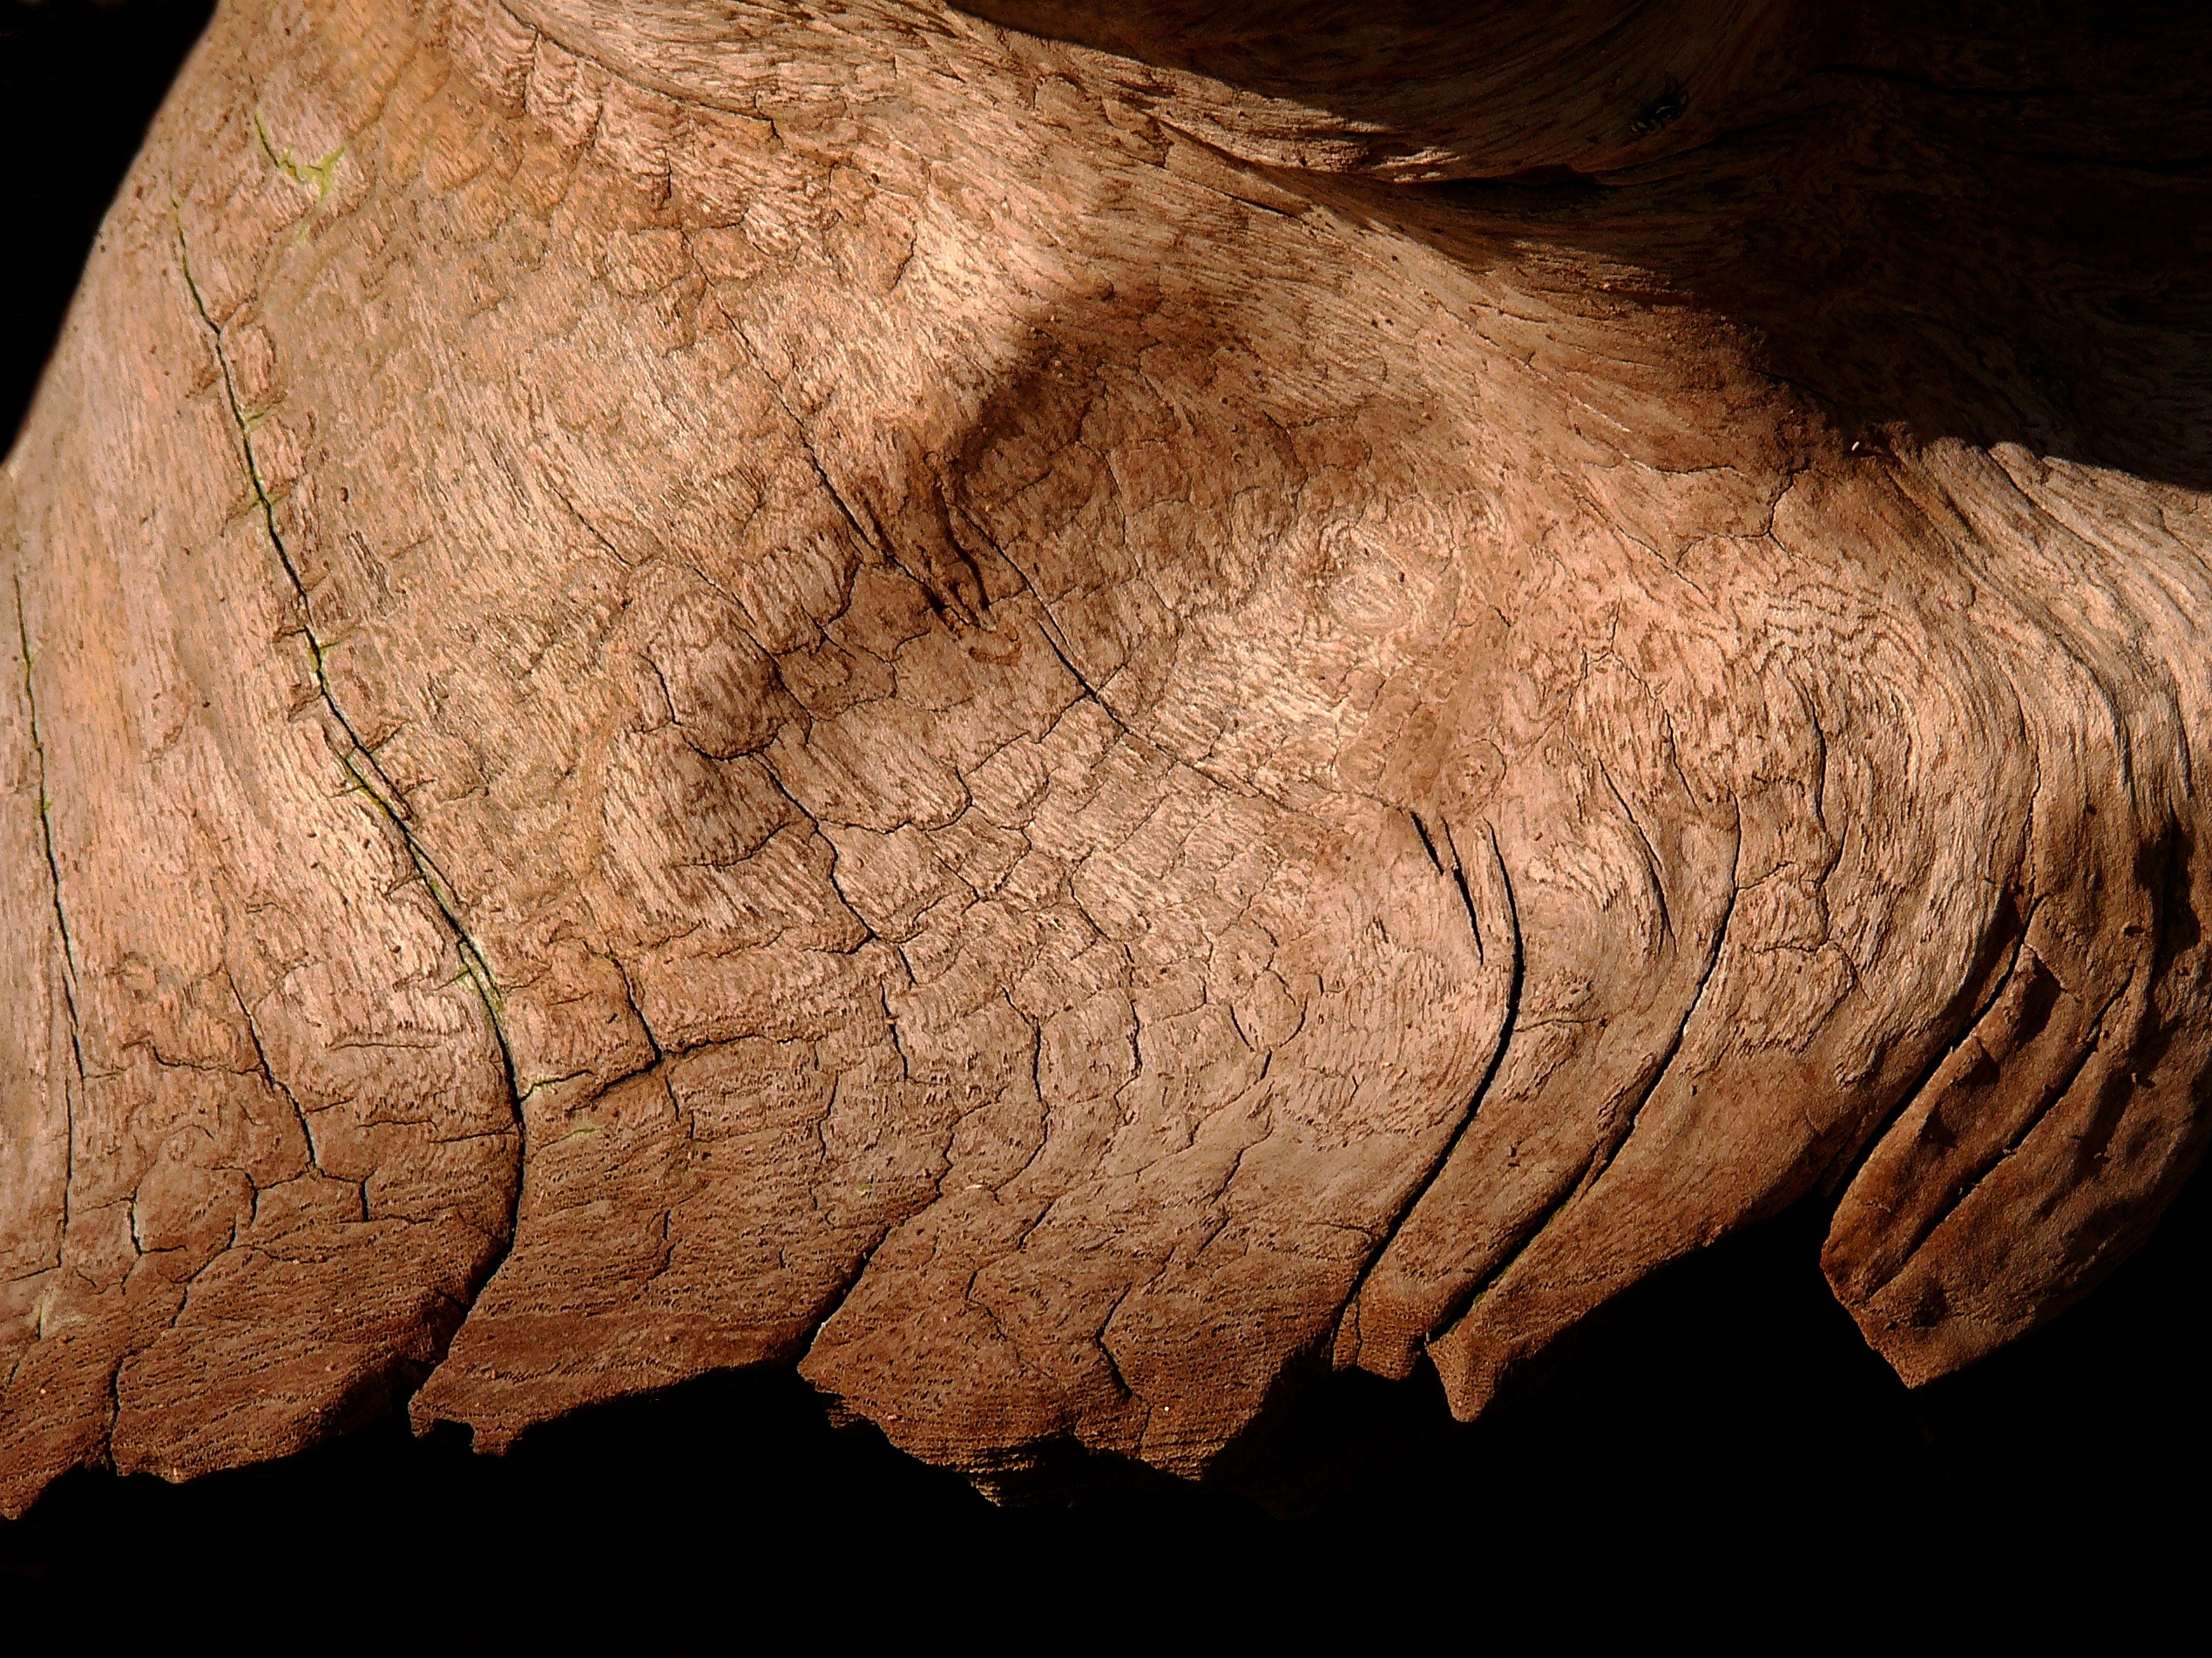
beach, landscape, driftwood, sea, nature, branch, wood, old, formation, seaside, cave, shadow, soil, contrast, dead tree, tree trunk, trees, lichen, geology, reflections, normandy, organ, side, landform